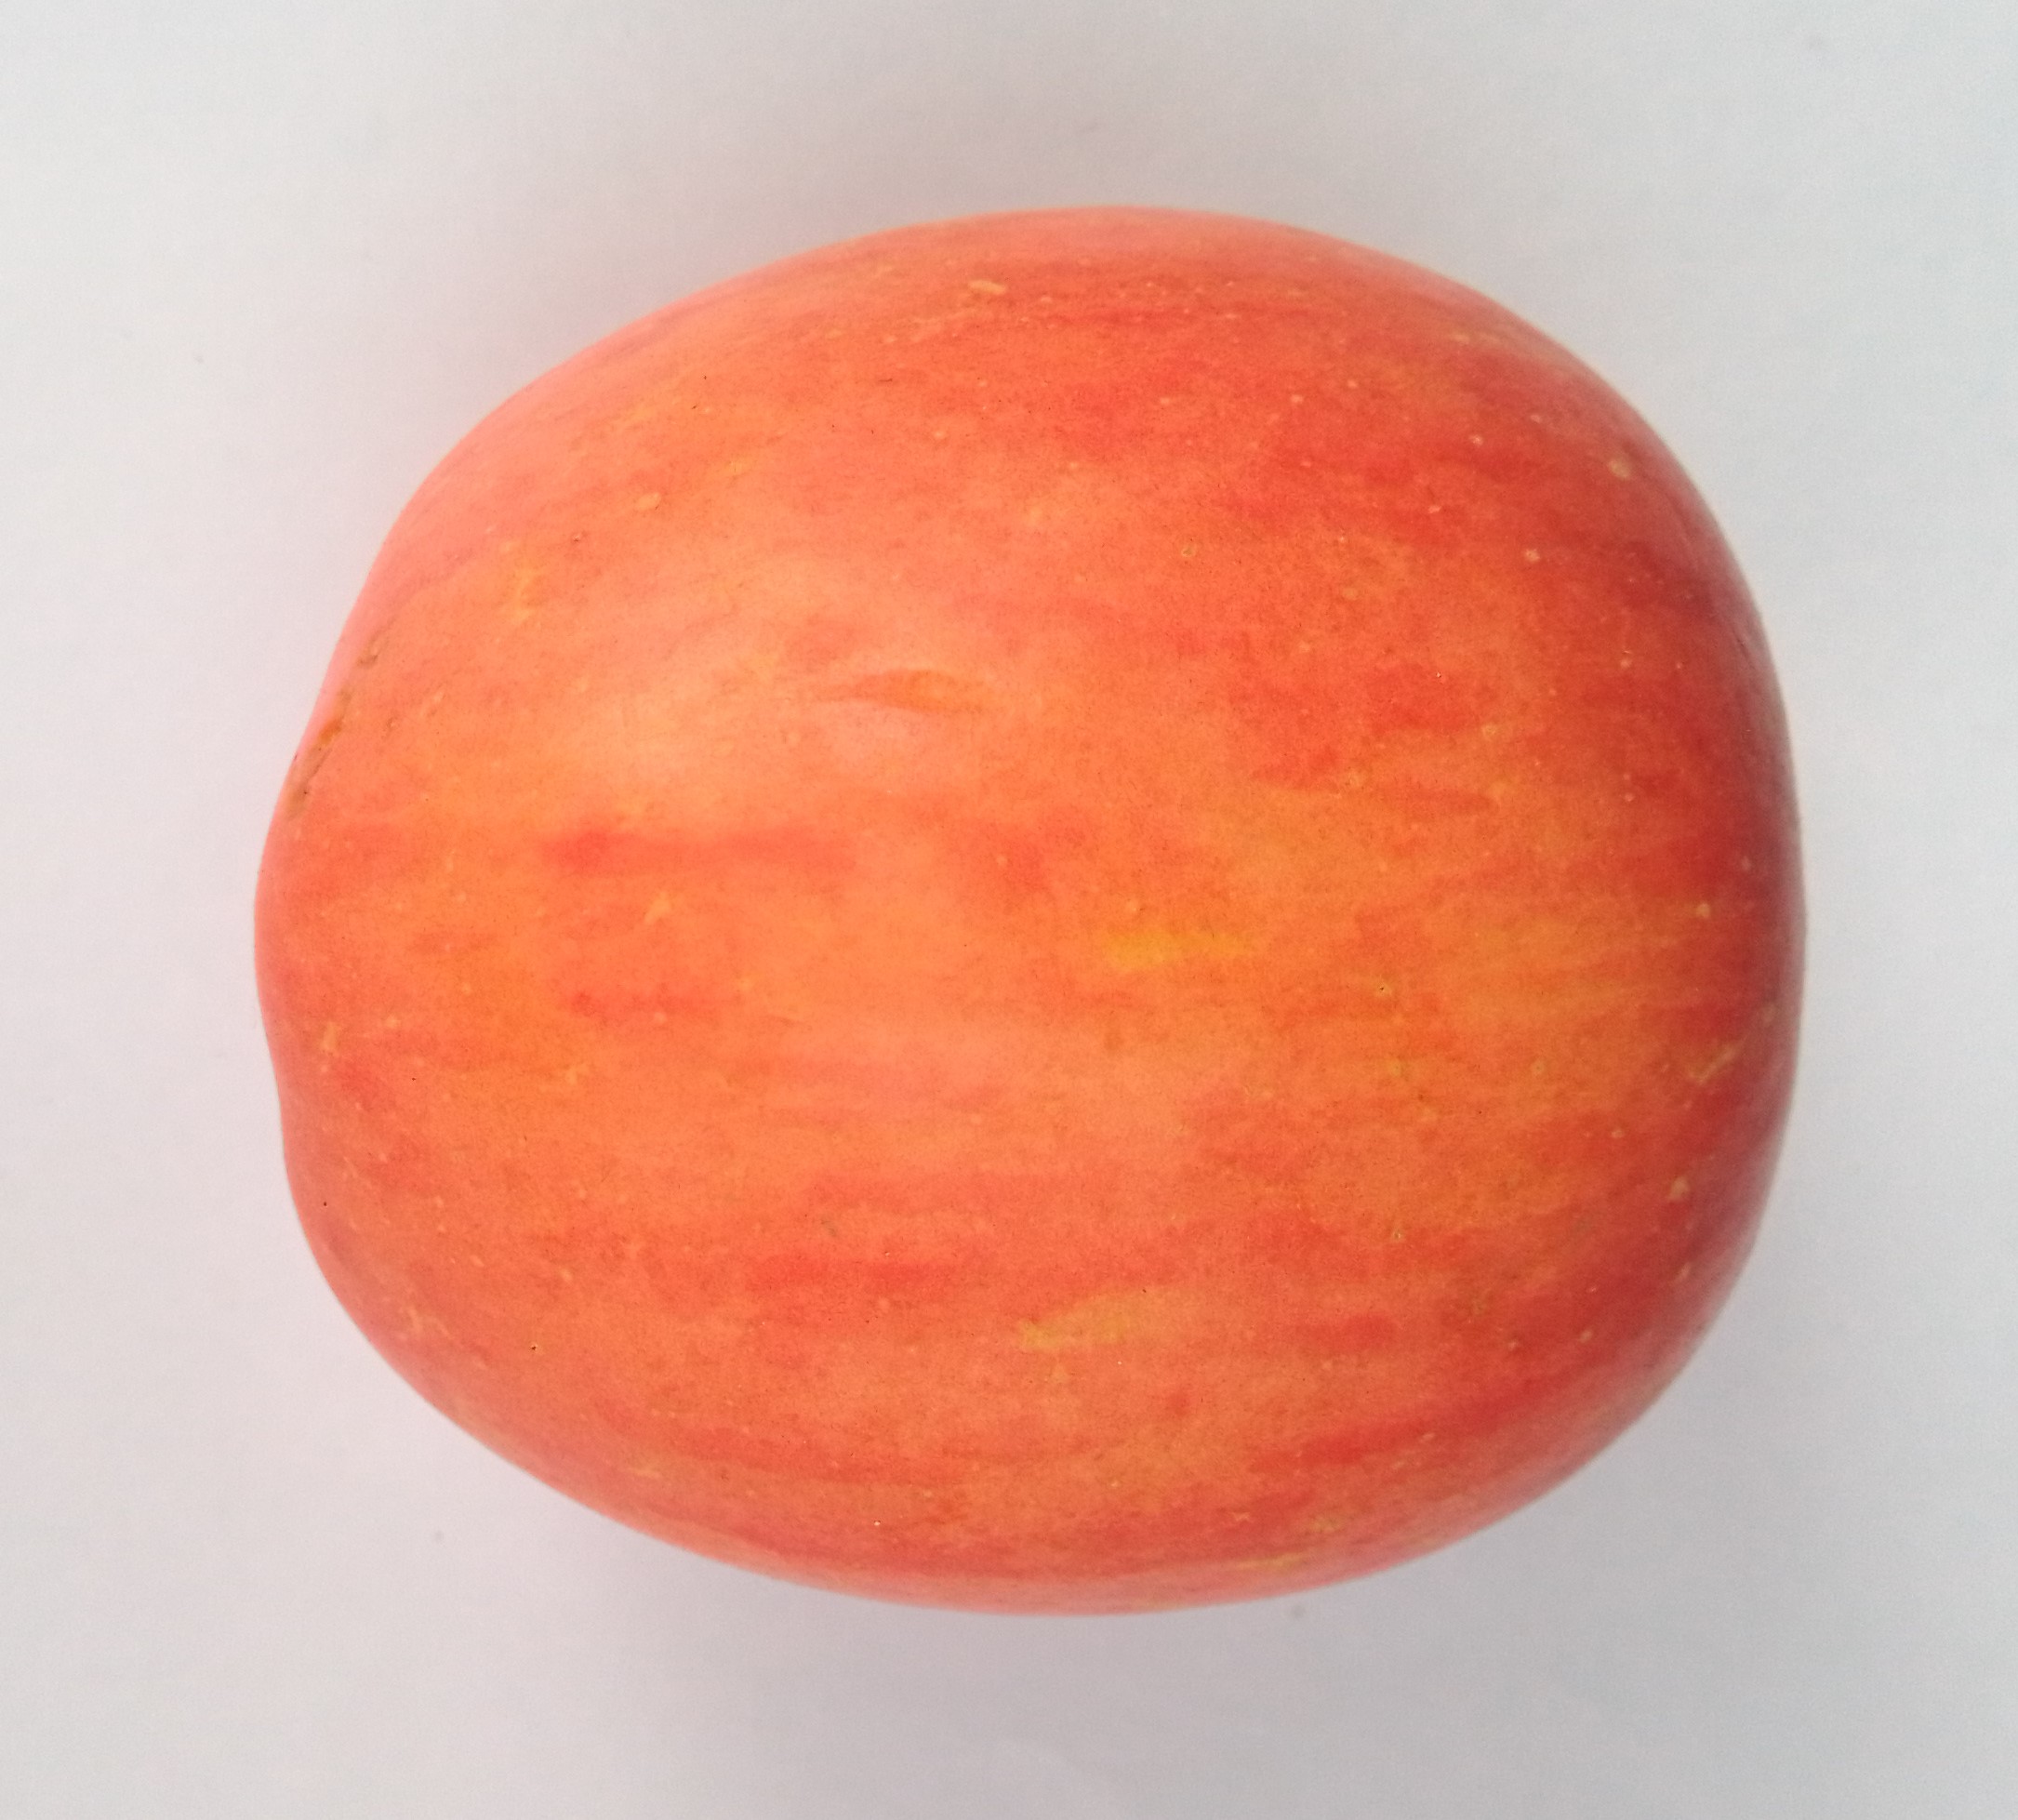
Fruit: apple
Condition: fresh